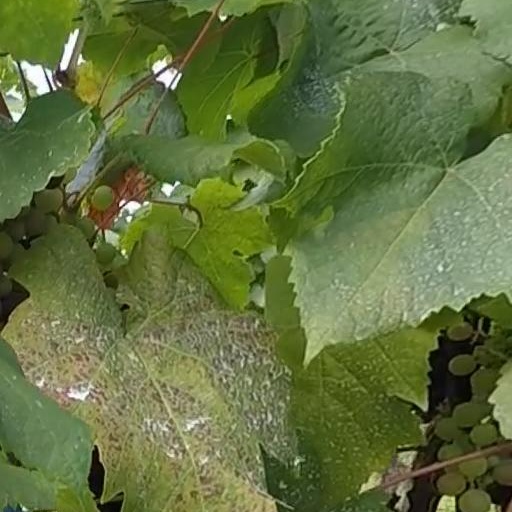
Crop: grape